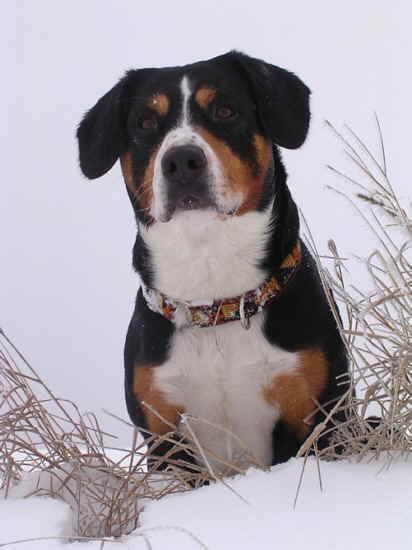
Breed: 221-n000055-EntleBucher